STS-128

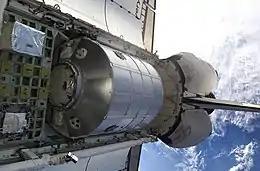
"Leonardo", as flown on STS-102.

The primary payload of STS-128 was the Multi-Purpose Logistics Module "Leonardo" to assist with establishing a six-man crew capacity by bringing extra supplies and equipment to the station. The Multi-Purpose Logistics Module contained three racks for life support, a crew quarter to be installed in Kibo, a new treadmill (COLBERT) that will temporarily be placed in Node 2 and later in Node 3, and an Air Revitalization System (ARS) that will temporarily be placed in Kibo and later in Node 3.